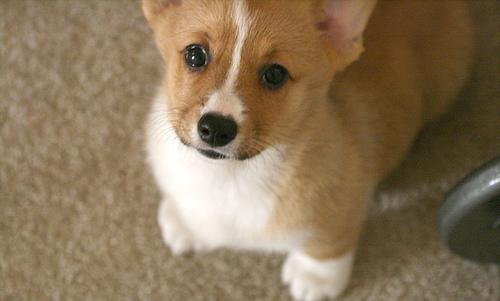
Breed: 205-n000029-Pembroke